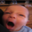
Label: baby